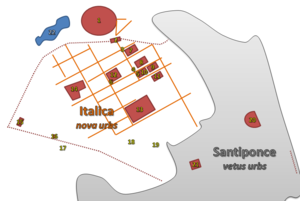
Plan schématique du site archéologique d'Italica
Italica est une ancienne ville romaine de la province de Bétique, située sur la municipalité actuelle de Santiponce. Fondée en 206 av. J.-C. par Scipion l'Africain, elle atteint son apogée sous les règnes de Trajan et Hadrien, dont les familles sont installées dans la cité depuis un siècle ou deux.